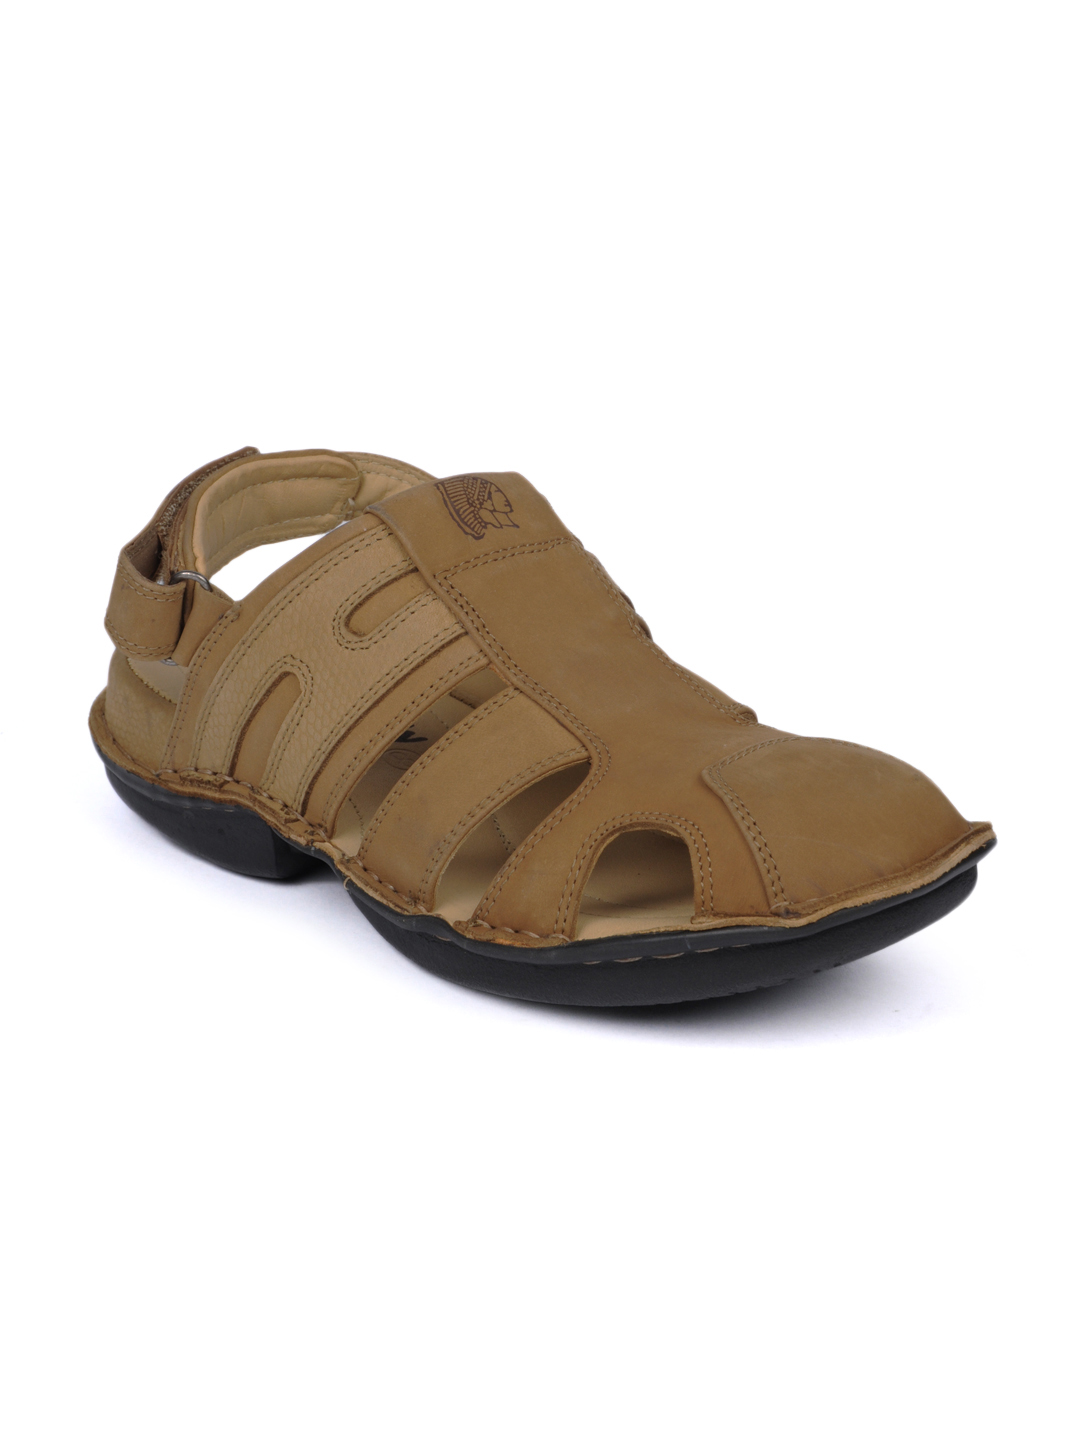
Red Chief Men Brown Sandals
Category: Footwear / Sandal / Sandals
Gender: Men
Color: Brown
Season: Winter 2018
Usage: Casual